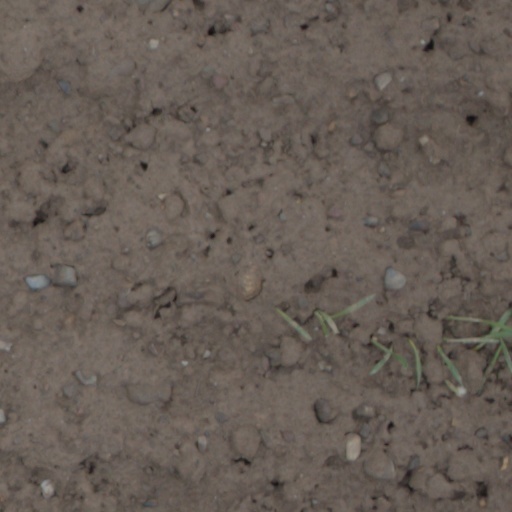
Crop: wheat